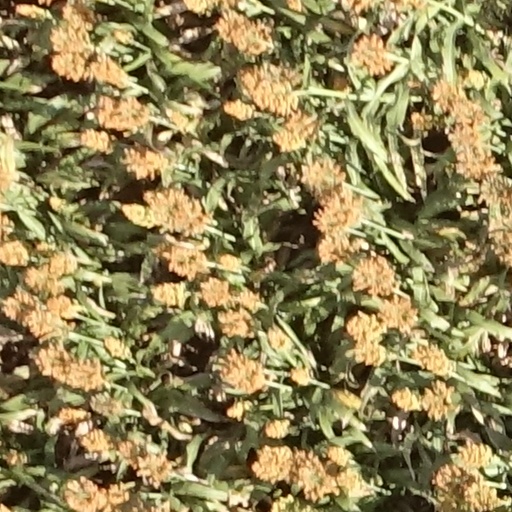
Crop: sorghum